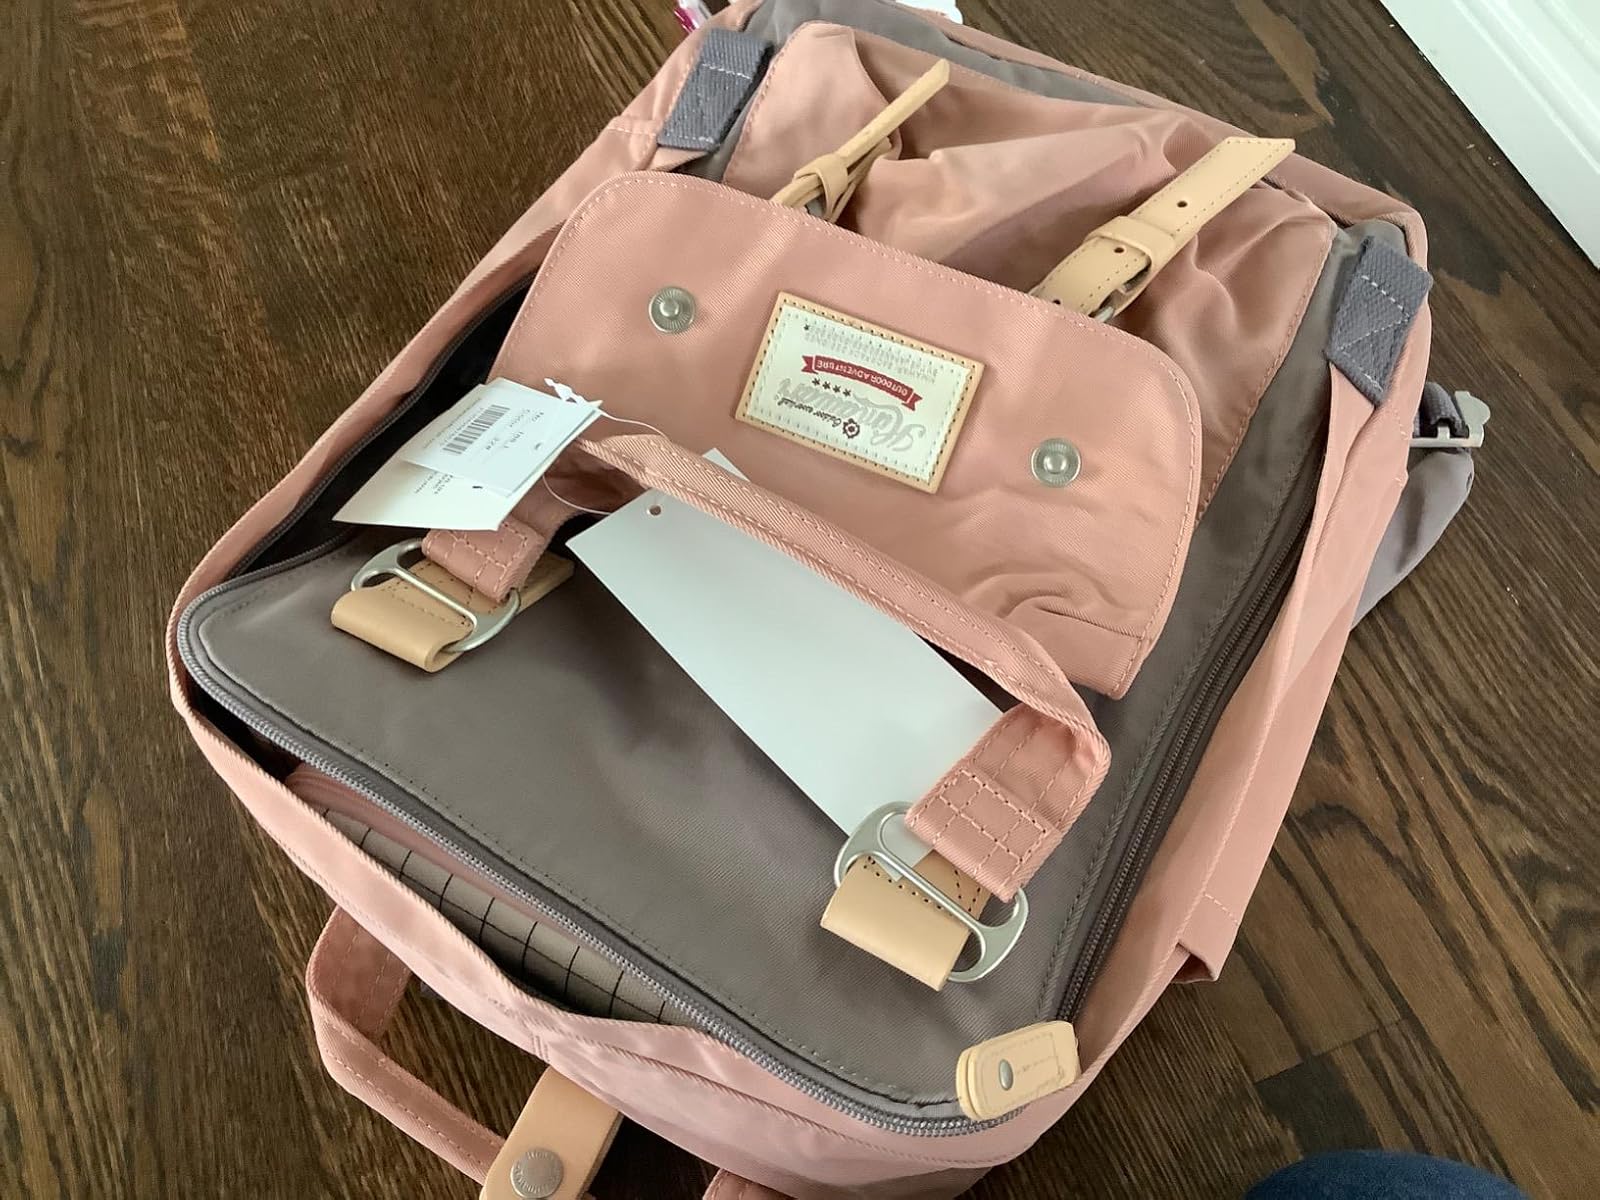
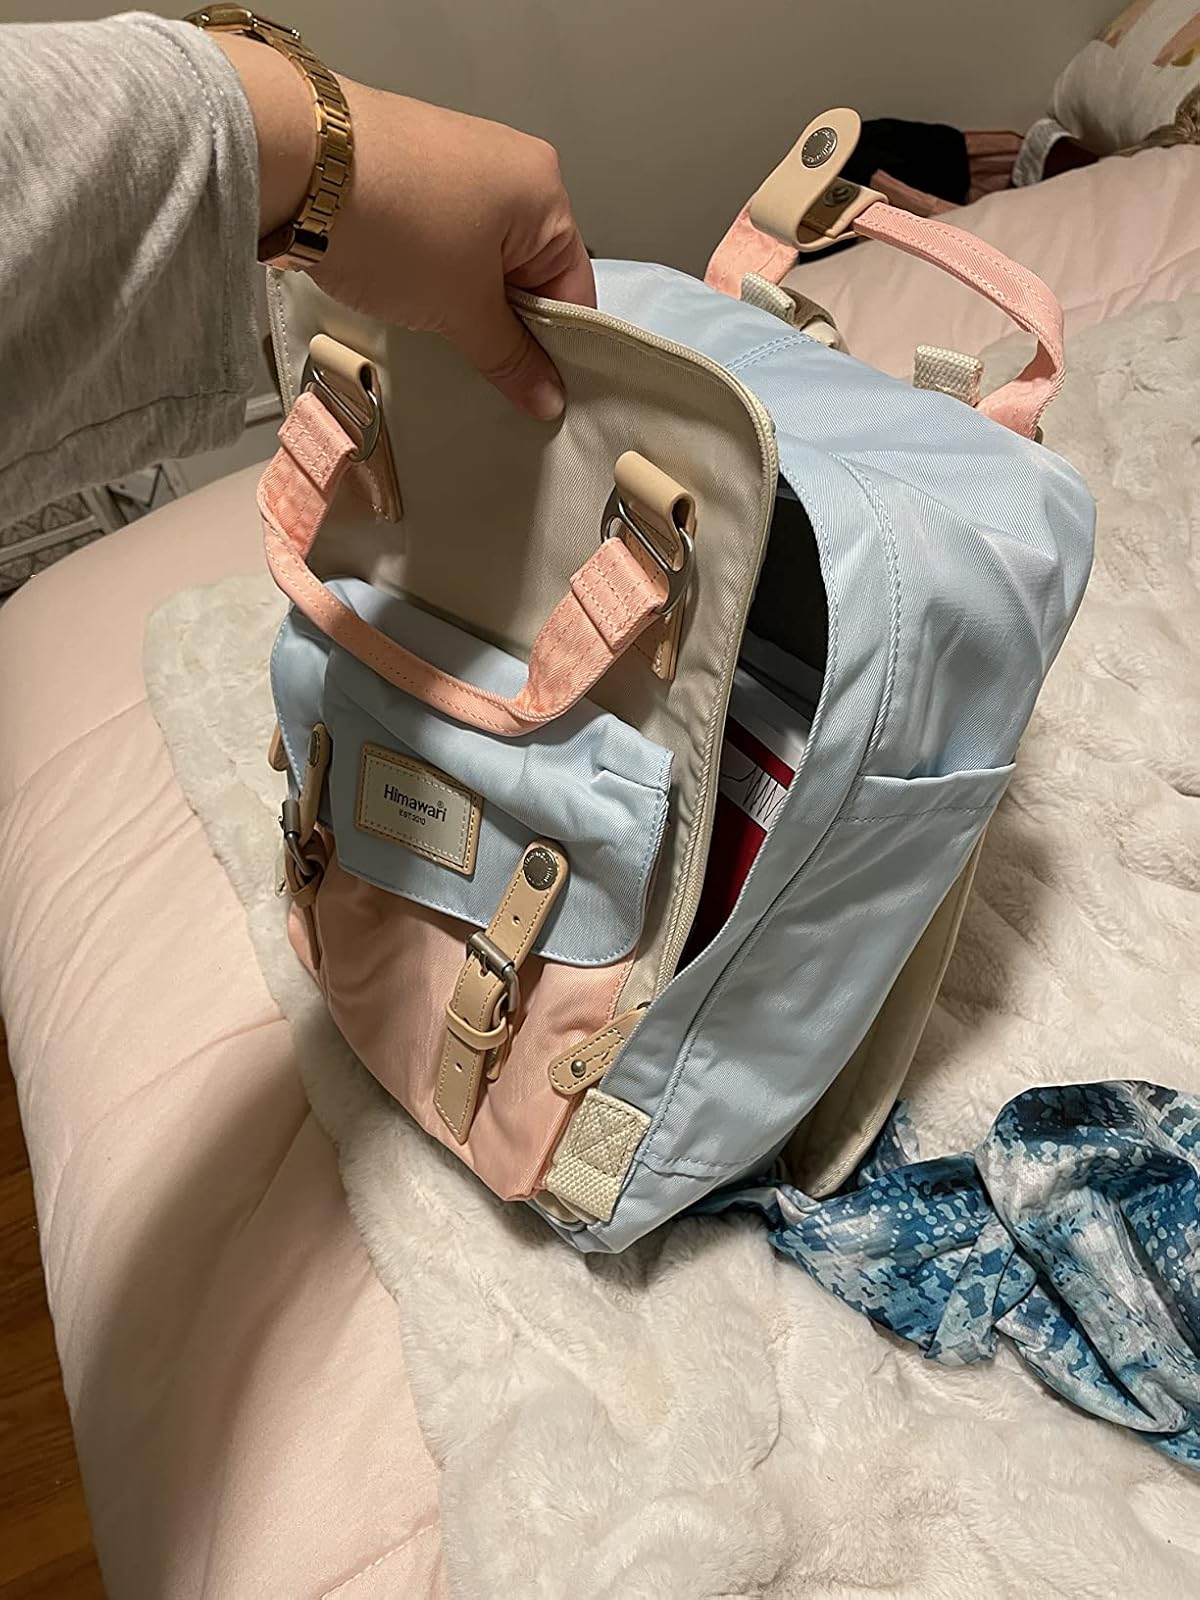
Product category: bag
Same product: no